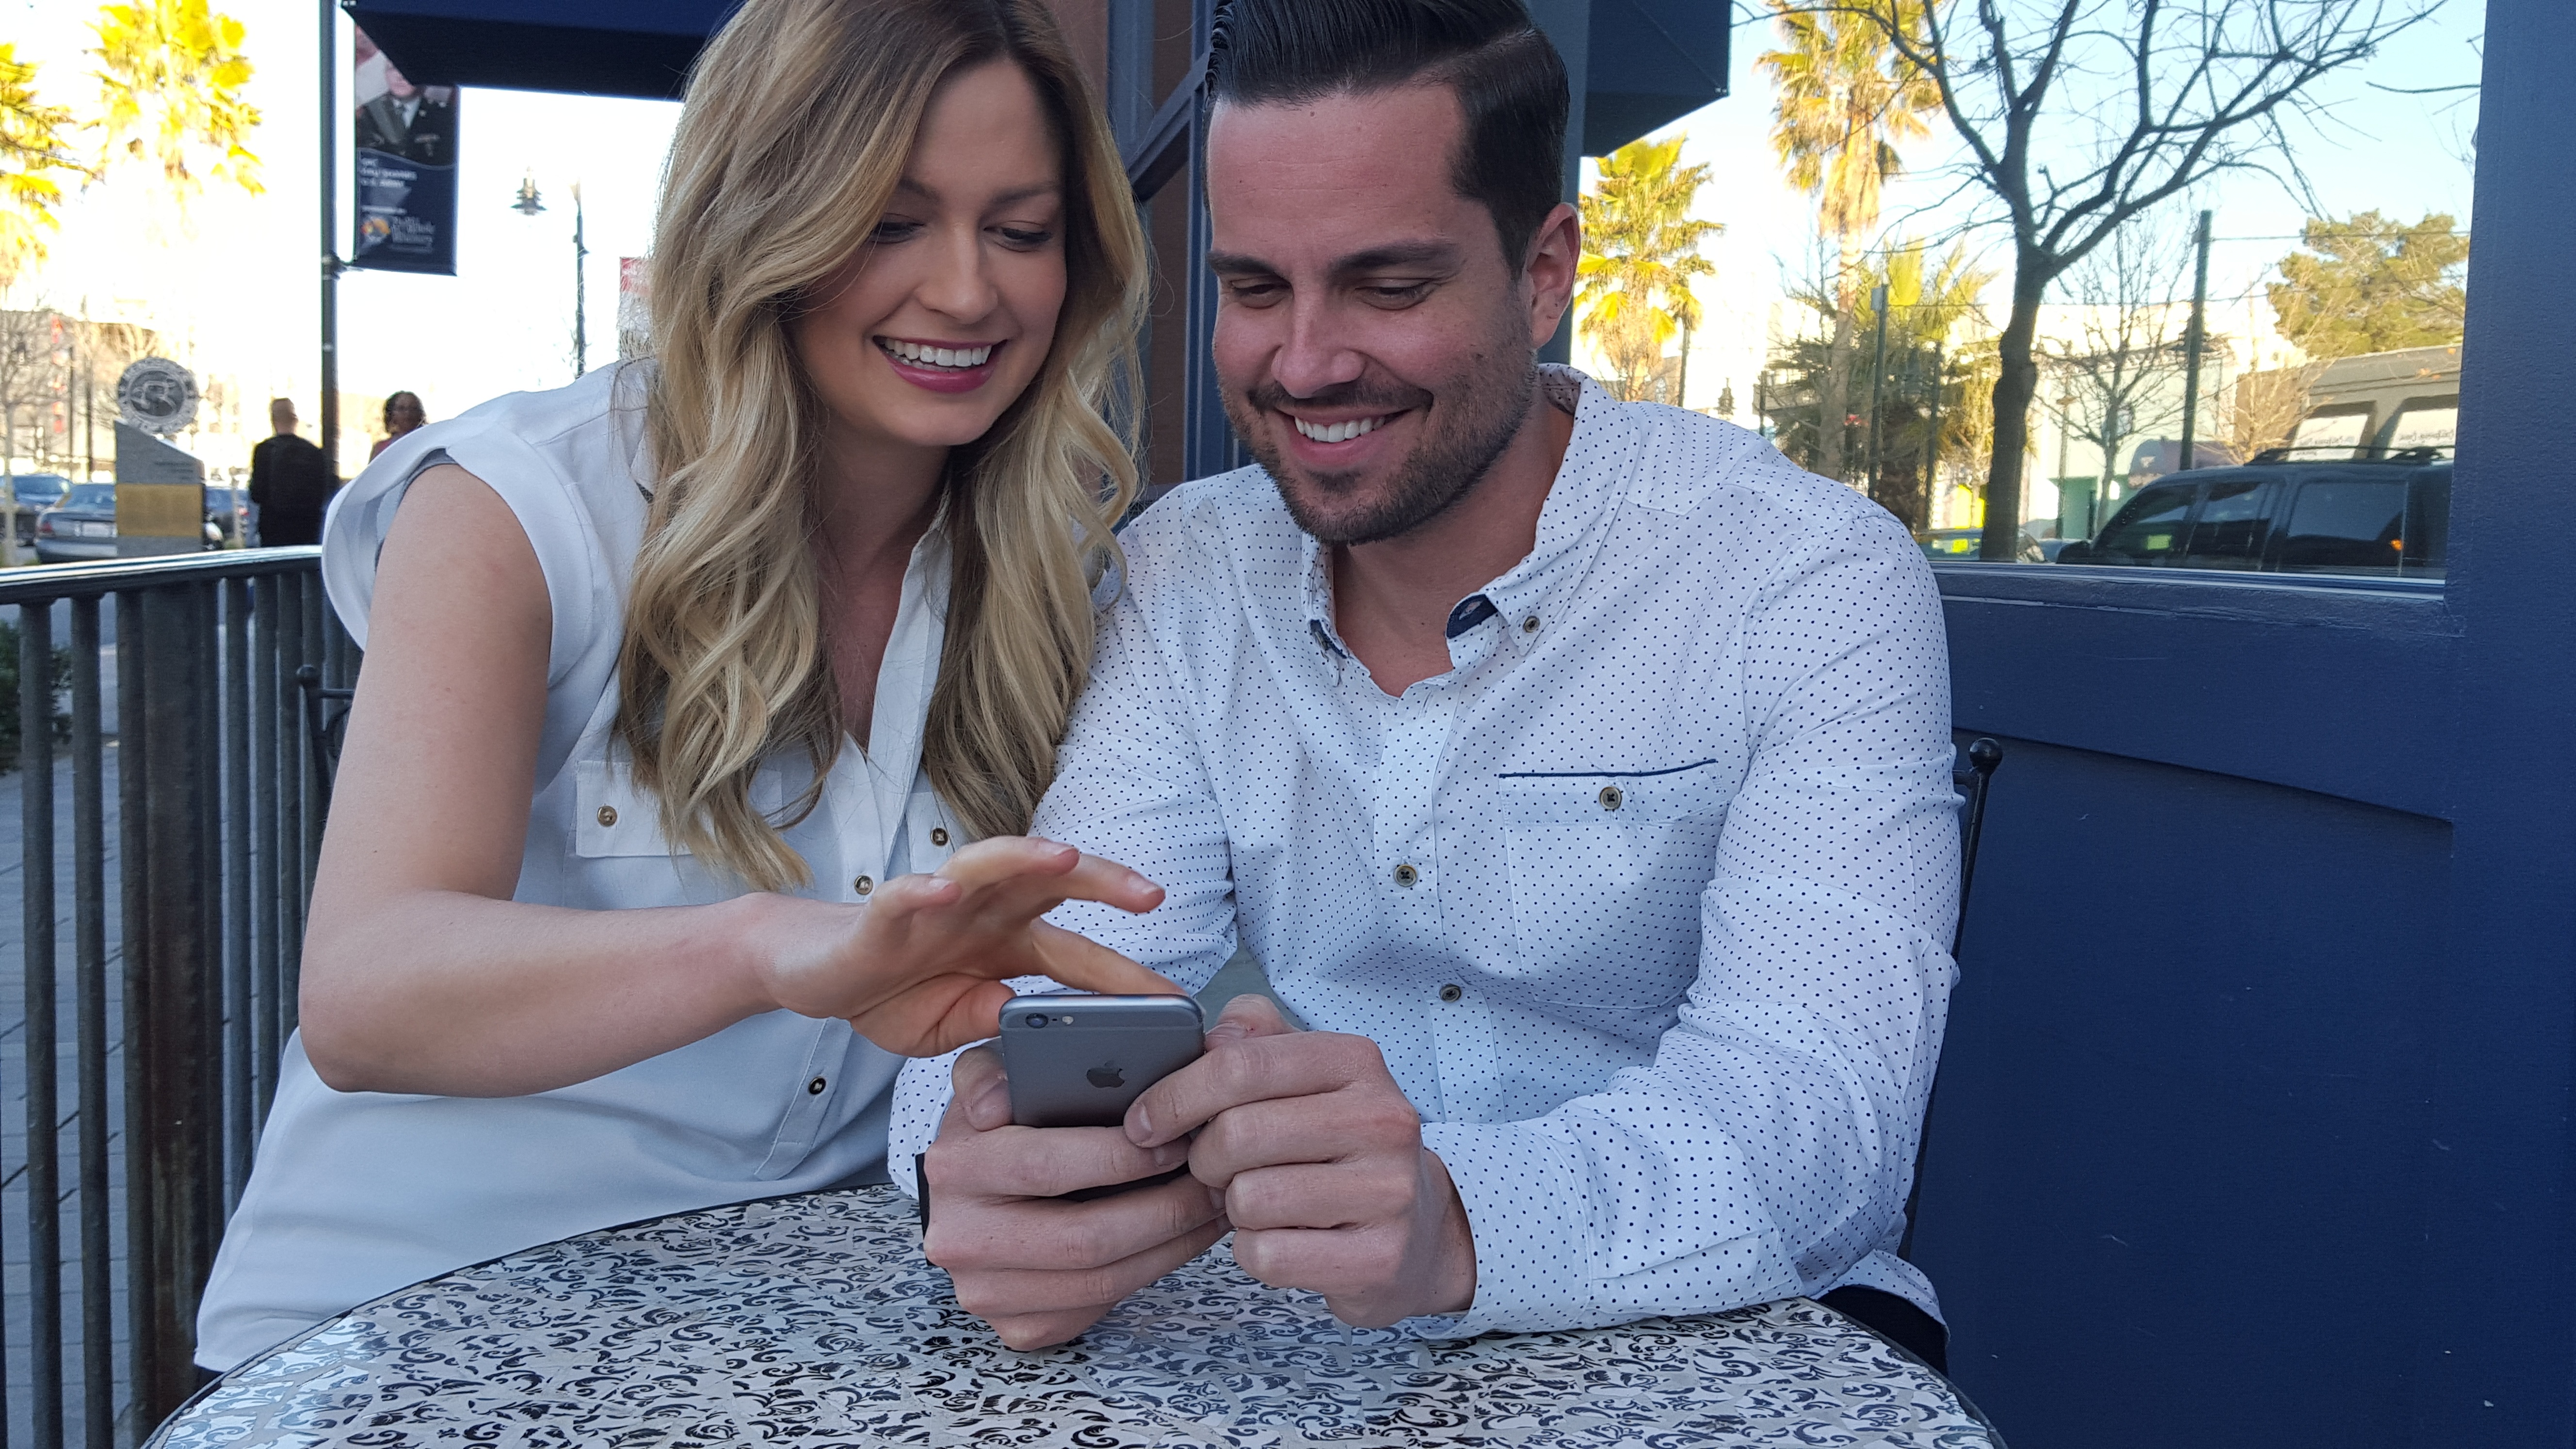
mobile, man, person, people, woman, male, female, love, young, phone, sitting, couple, shopping, city street, together, lifestyle, caucasian, outdoors, interaction, young couple, people smiling, holding phone, beautiful couple, smiling couple, cafe dinning, downtown street